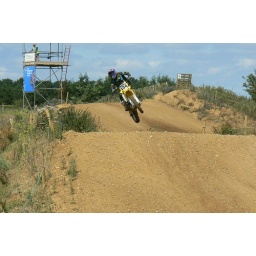
Motorcross bike jumping newmarket near cambridge wildtracks activity park